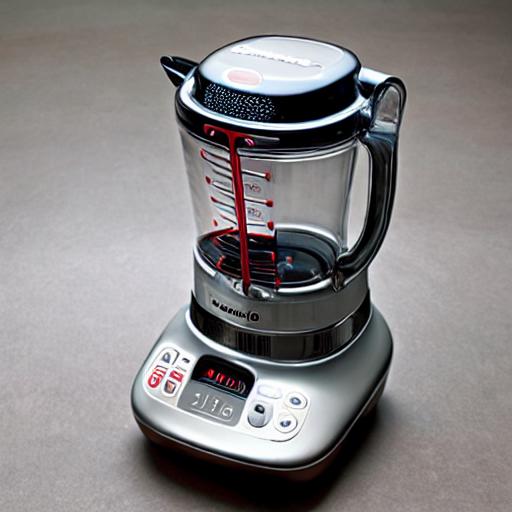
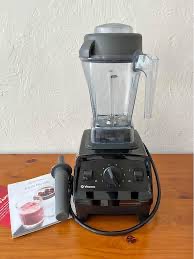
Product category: items_blender
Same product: no